RuPaul's Drag Race: UK vs. the World

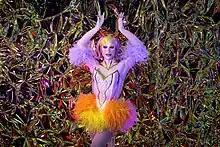
Blu Hydrangea was the first winner of "UK vs. the World".

The first series premiered on 1 February 2022, and features nine international queens who have competed in the "Drag Race" franchise worldwide. The contestants competed to become "Queen of the Mothertucking World" and be featured in a song by RuPaul, as well as winning a crown and a scepter. It ran for six episodes and concluded on 8 March 2022; Mo Heart was the runner-up and Blu Hydrangea was crowned the first series winner.